2014 Bahrain GP2 Series round

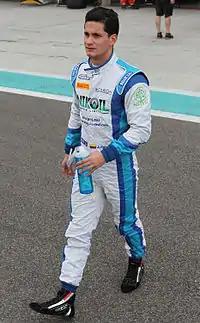
Julián Leal "(pictured at the first pre-season test in Abu Dhabi)" performed strongly in both races and stood ten points behind Palmer in the Drivers' Championship.

The top three drivers of both races appeared on the podium to collect their trophies and in a later press conference. At the podium interviews were conducted by reporter Will Buxton. After the feature race, Vandoorne believed he could have probably run longer with the soft-compound tyres but chose to enter the pit lane to ensure he would keep the lead and felt his team made the correct decision, "We just wanted to be safe and keep the lead because we already had made two more laps than the others on the soft tyres." Leal was delighted to finish second and did not believe he could have finished in the position because of where he started but his team noted his pace was strong throughout pre-season testing, "It’s great that we were able to replicate that and get here today.” He said his engineer told him to push for two laps gaining him positions and was not attempting to attack Palmer but passed him by conserving his tyres towards the end of the race. Third-place finisher Palmer spoke of his disappointment because he felt his team could have challenged for the victory but praised the strategy that moved him up the field. He admitted that work needed done on his starts but did not change his strategy after his slow getaway.